Zion Lights

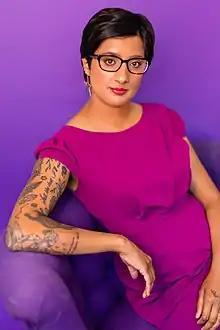
Zion Lights

Zion Lights (born June 1984) is a British author and activist known for her environmental work and science communication.